Frozen (2010 film)

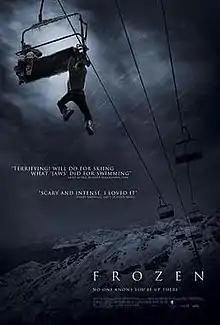
Theatrical release poster

Frozen is a 2010 American psychological horror survival film written and directed by Adam Green, and starring Shawn Ashmore, Kevin Zegers, and introducing Emma Bell in her film debut. It tells the story of three friends stranded in a chairlift after a day of skiing, forced to make life-or-death choices in order to survive and get down.